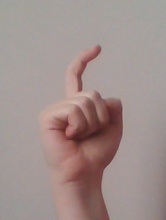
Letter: ra